Pseudorhabdosynochus youngi

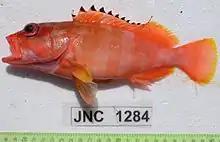
The blacktip grouper is the type-host of "Pseudorhabdosynochus youngi"

The type-locality is the Barrier Reef off Nouméa, New Caledonia. The type-host is the Blacktip Grouper, "Epinephelus fasciatus".